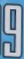
Number: 9